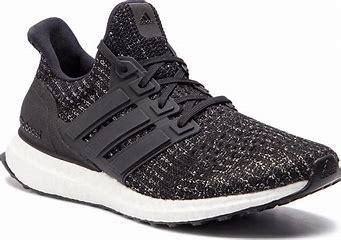
Brand: Adidas
Model: Ultraboost